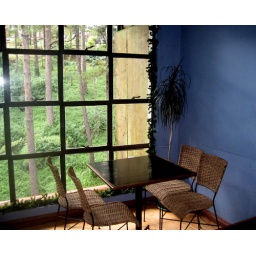
Cafe table by the window